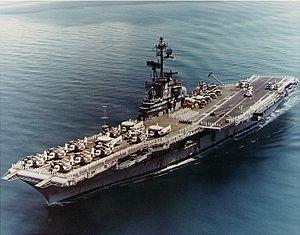
Une attaque d'un EC-121 a lieu le 15 avril 1969 lorsqu'un avion de surveillance radar Lockheed EC-121 Warning Star américain du 1ᵉʳ escadron de reconnaissance aérienne est abattu lors d'une mission de reconnaissance par un MiG-21 nord-coréen au-dessus de la mer du Japon. L'avion s'écrase à 167 km des côtes de la Corée du Nord et ses 31 membres d'équipage sont tués, ce qui constitue la plus grande perte individuelle d'un équipage américain durant la guerre froide.